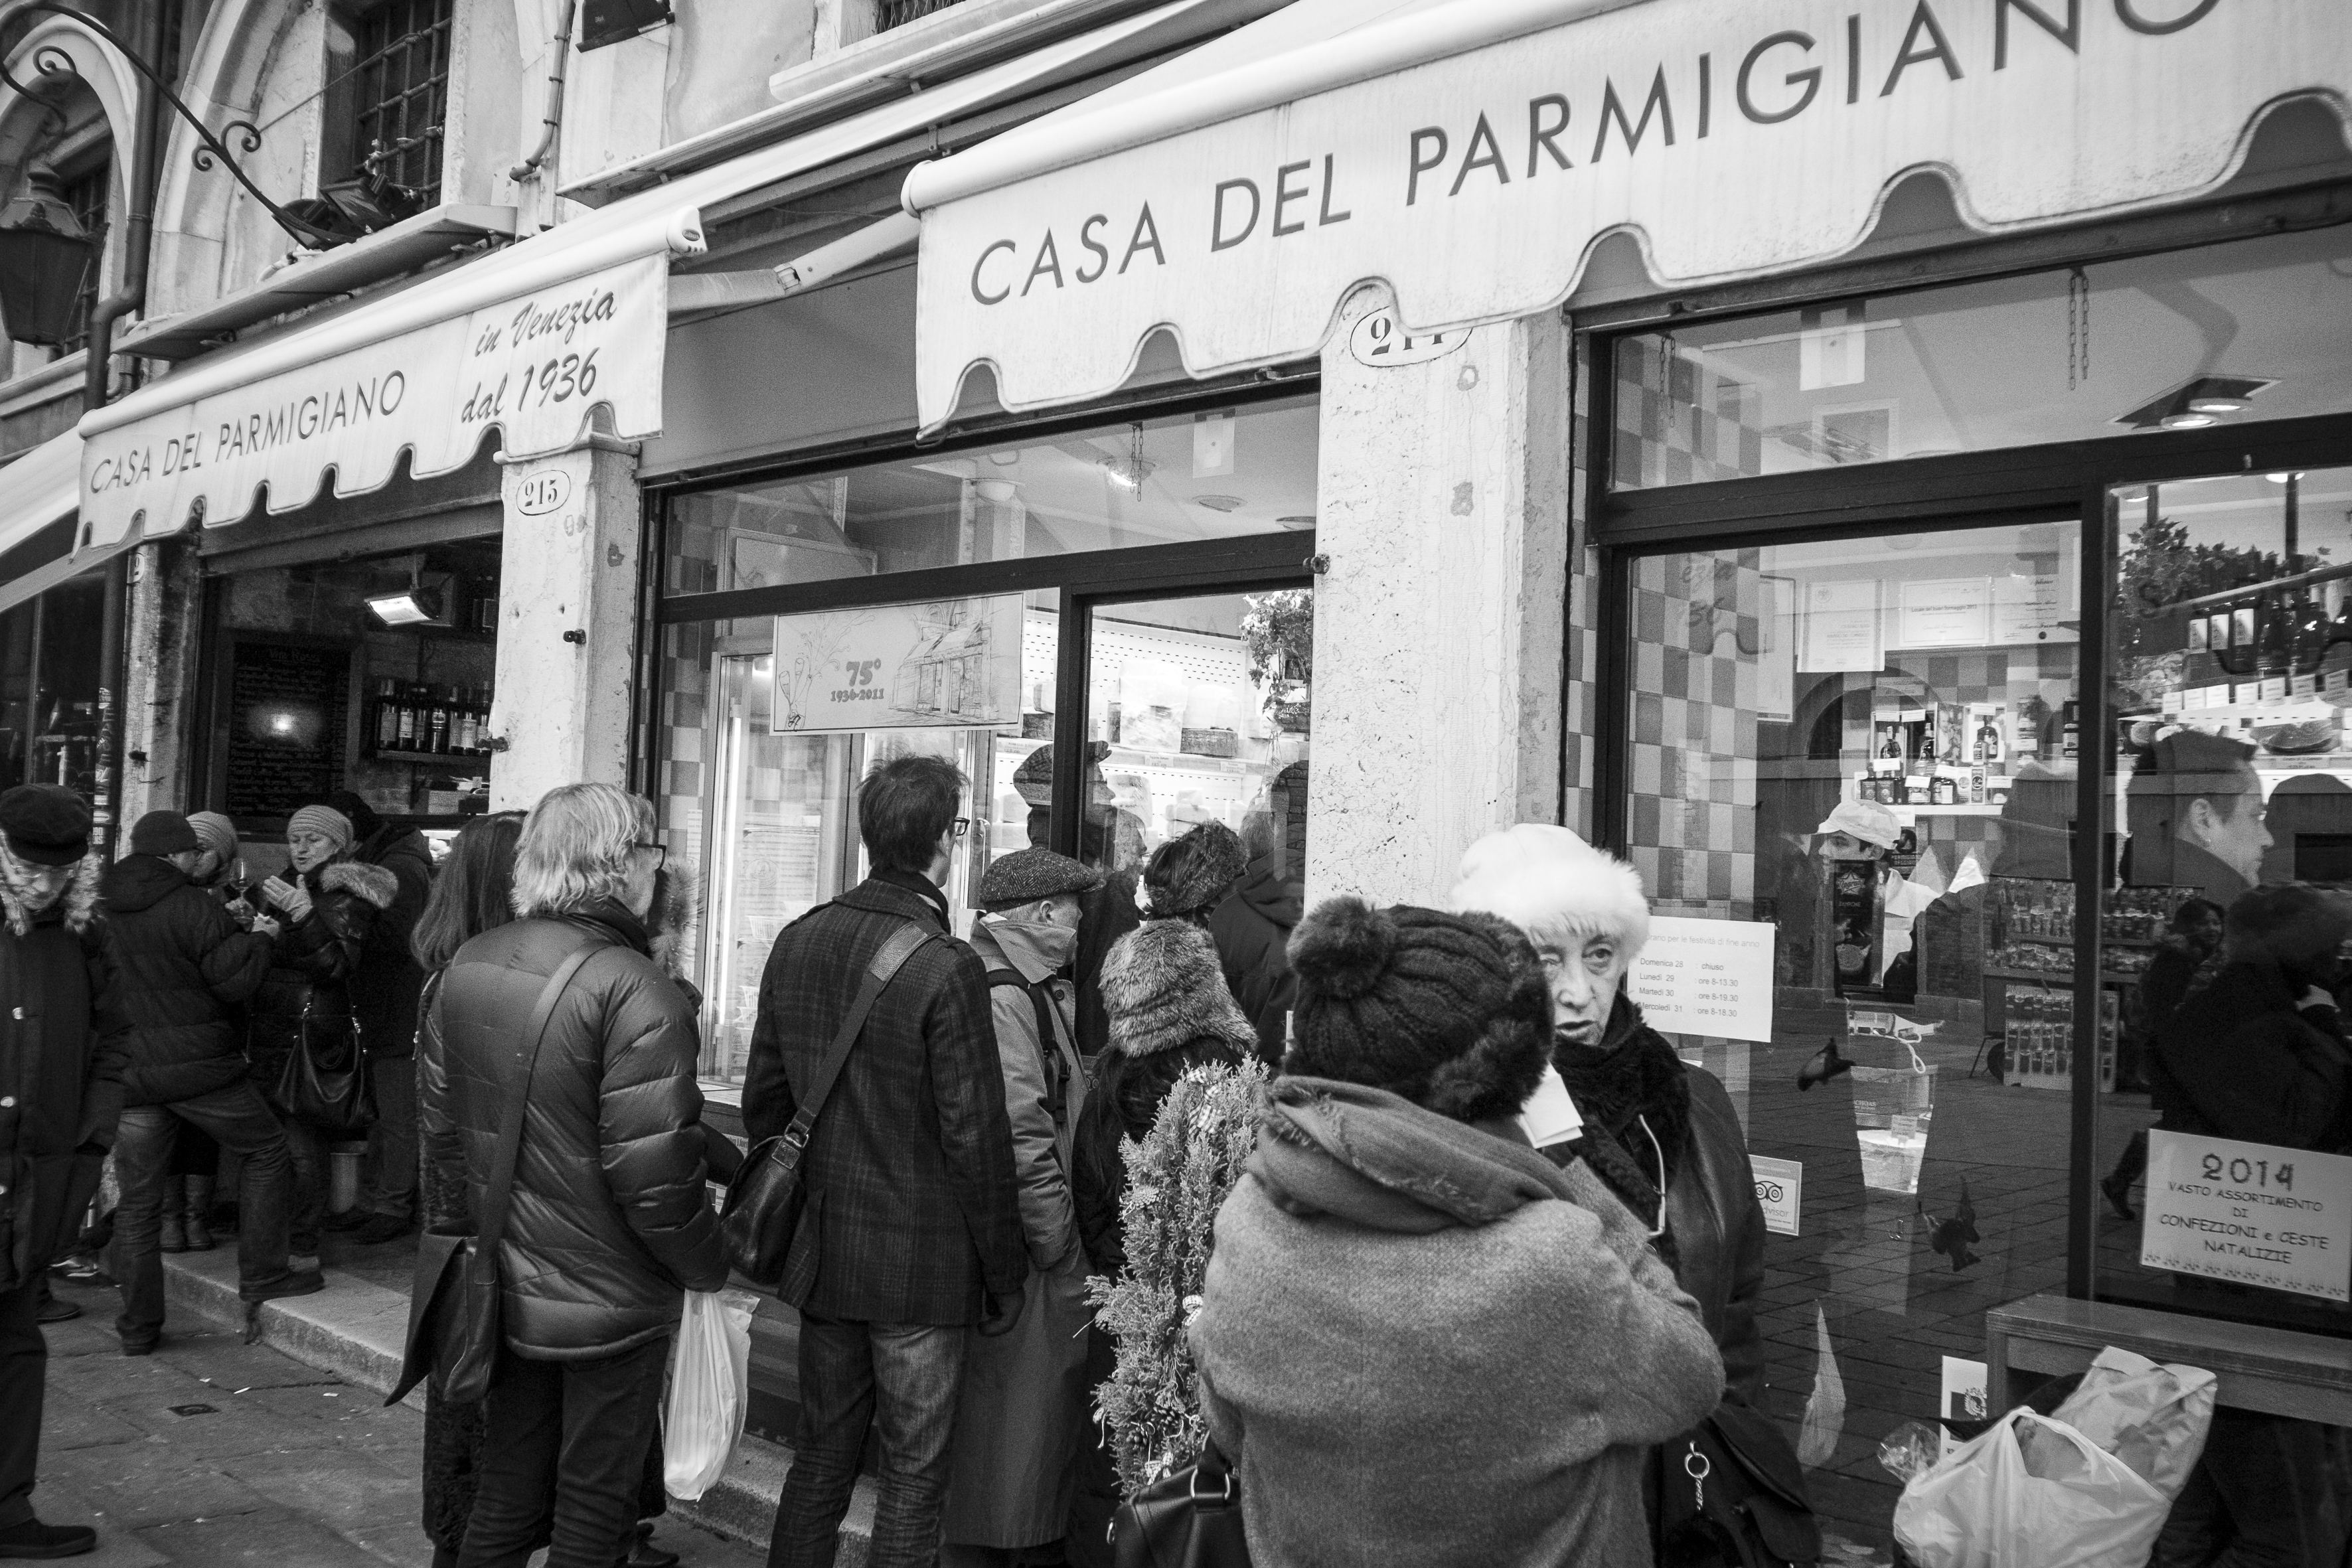
black and white, road, street, city, urban, crowd, travel, fujifilm, italy, market, venice, monochrome, bw, blackandwhite, blackwhite, infrastructure, ngc, photograph, noiretblanc, venezia, fuji, fujix, fujixe1, urban area, monochrome photography, human settlement